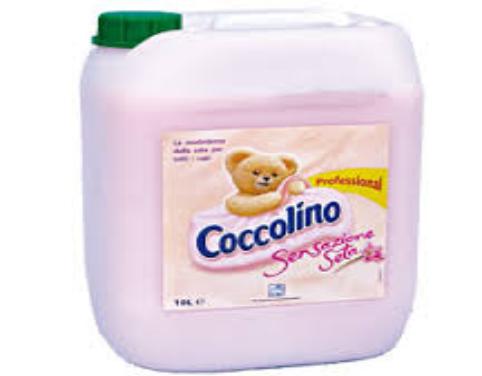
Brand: Coccolino
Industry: Necessities